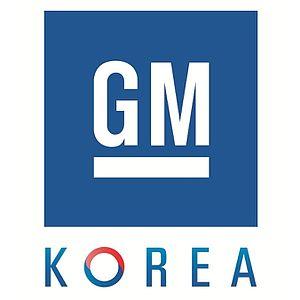
GM Korea ou GMK est le nom d'un constructeur automobile d'origine sud-coréenne. La division automobile, anciennement GM-Daewoo, est, depuis 2002, contrôlée par le premier constructeur automobile américain, General Motors. GM est actionnaire de GM-Daewoo à 42 %, 27 % est détenu par Suzuki et 3 % par le chinois SAIC. En 2011 GM-Daewoo laisse place à Chevrolet. Toutefois, la marque subsiste en Ouzbékistan et les pays voisins.